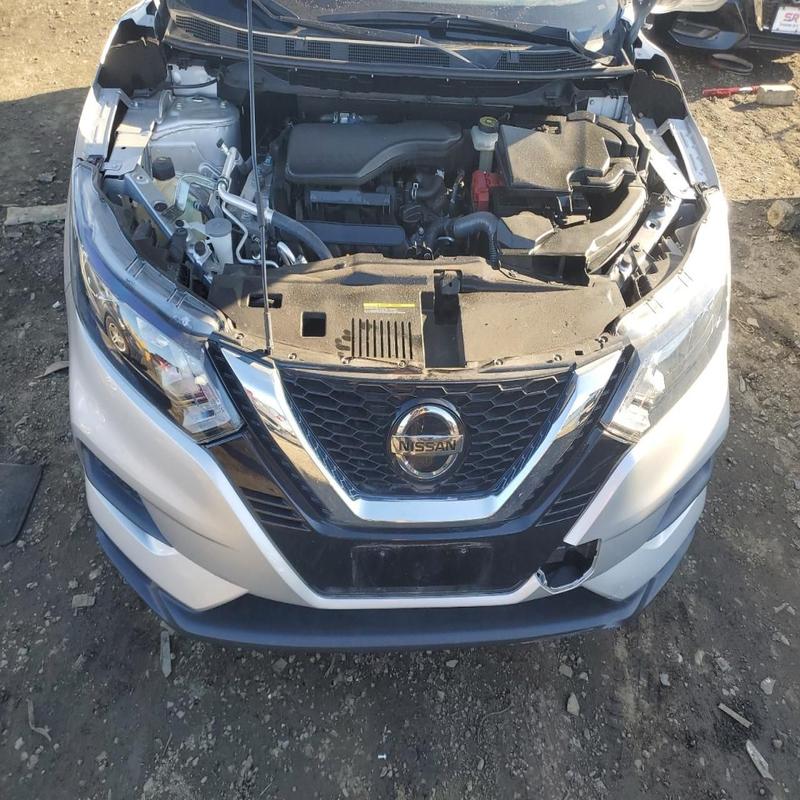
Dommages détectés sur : pare-choc avant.
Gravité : mineur